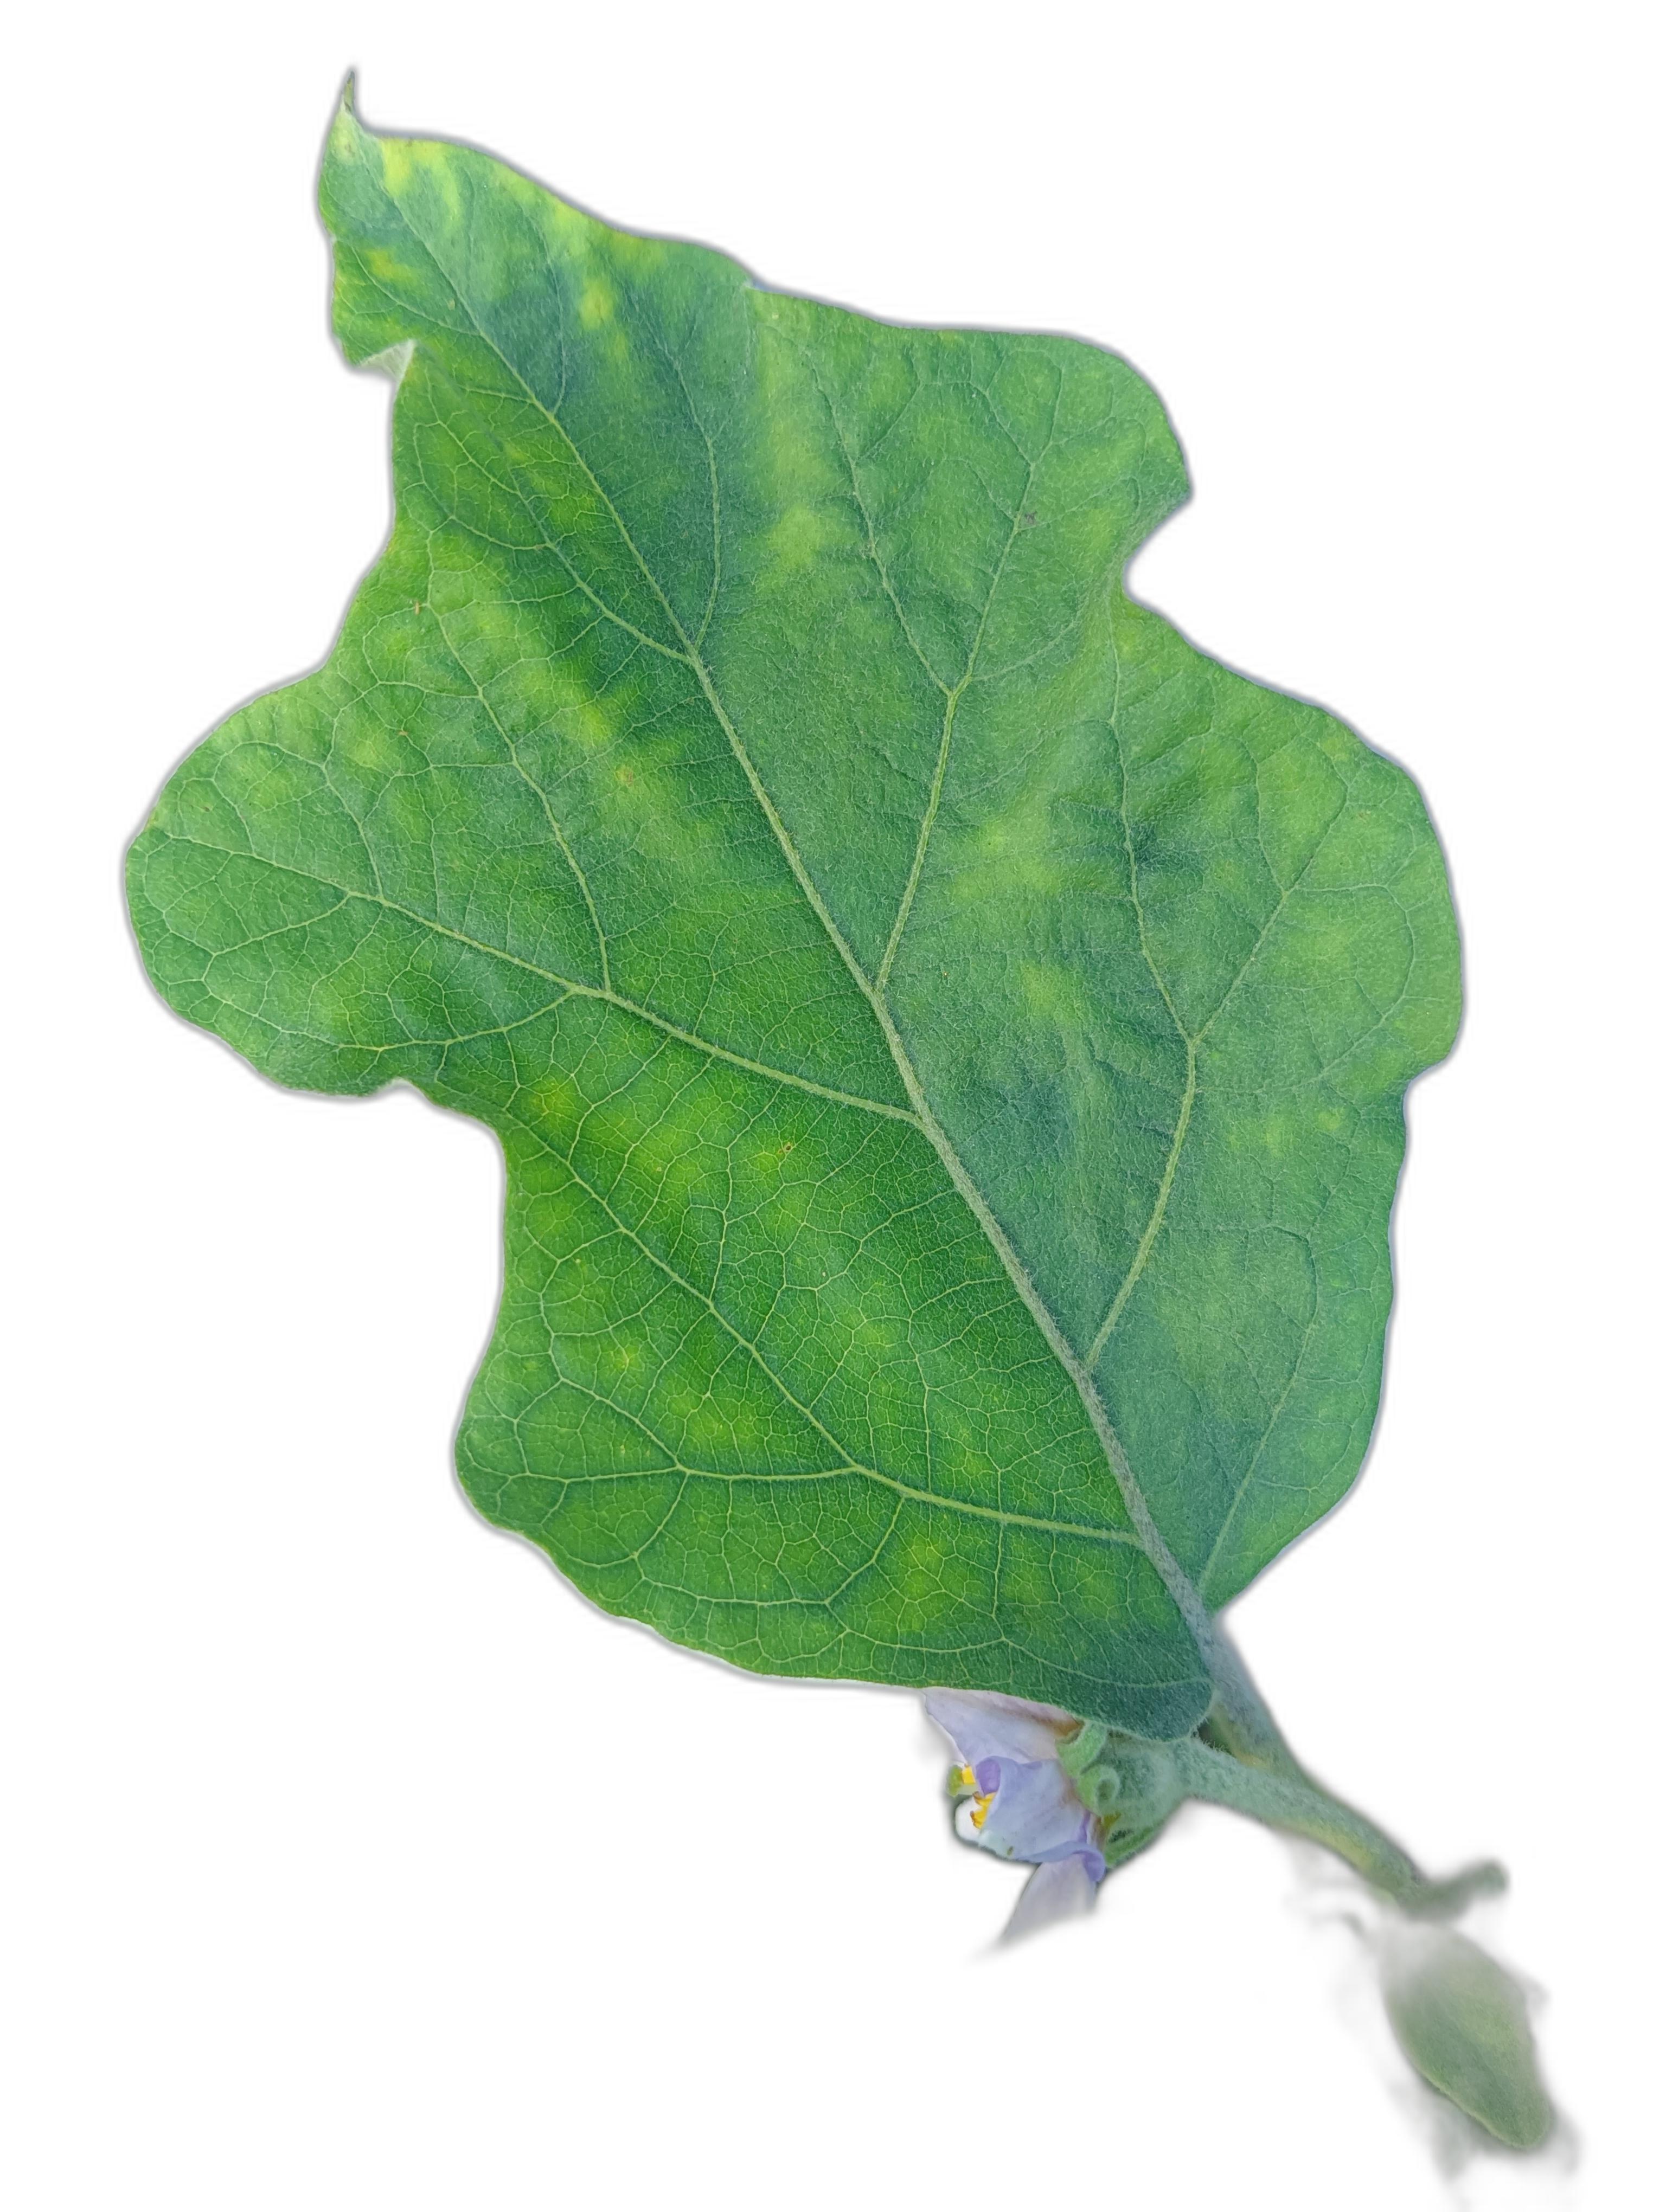
Label: Healthy Leaf